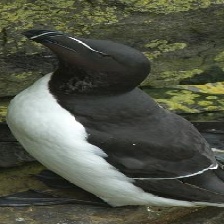
Species: RAZORBILL
Scientific name: ALCA TORDA